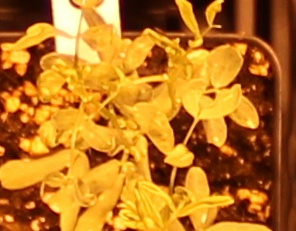
Label: Lentil